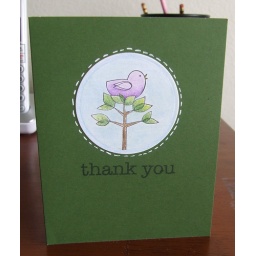
bird in tree